Opera

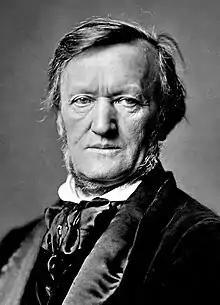
Richard Wagner

Opera seria had its weaknesses and critics. The taste for embellishment on behalf of the superbly trained singers, and the use of spectacle as a replacement for dramatic purity and unity drew attacks. Francesco Algarotti's "Essay on the Opera" (1755) proved to be an inspiration for Christoph Willibald Gluck's reforms. He advocated that "opera seria" had to return to basics and that all the various elements—music (both instrumental and vocal), ballet, and staging—must be subservient to the overriding drama. In 1765 Melchior Grimm published "", an influential article for the Encyclopédie on lyric and opera librettos. Several composers of the period, including Niccolò Jommelli and Tommaso Traetta, attempted to put these ideals into practice. The first to succeed however, was Gluck. Gluck strove to achieve a "beautiful simplicity". This is evident in his first reform opera, "Orfeo ed Euridice", where his non-virtuosic vocal melodies are supported by simple harmonies and a richer orchestra presence throughout.